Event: Nepal Earthquake
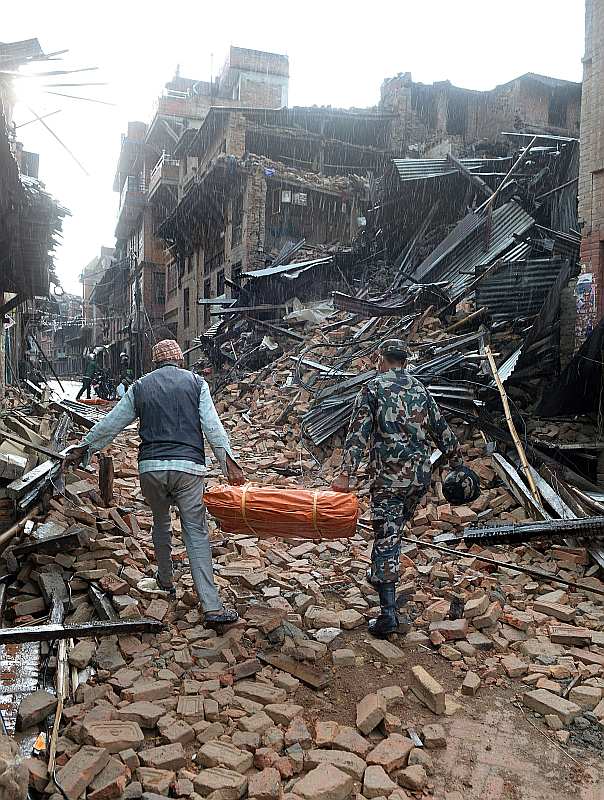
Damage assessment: damage